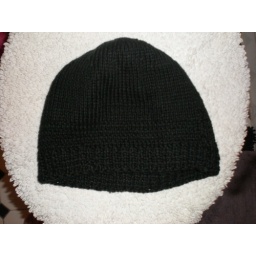
hat knitted for my father-in-law; Blue Sky cottton in black